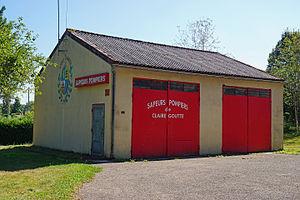
La caserne des pompiers de Clairegoutte.
Clairegoutte est une commune française située dans le département de la Haute-Saône en région Bourgogne-Franche-Comté.